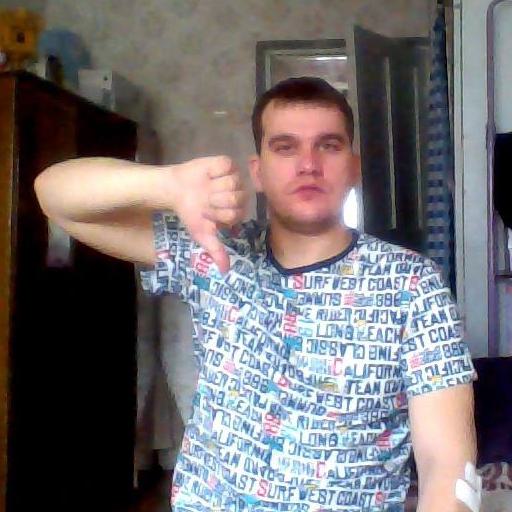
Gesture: dislike